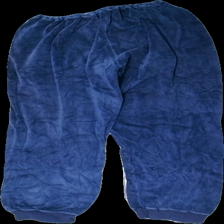
View: back
Type: Trousers
Category: Ladies
Brand: Missing
Colors: Blue
Material: 100% cotton
Cut: Regular
Season: All
Price range: <50
Recommended usage: Recycle